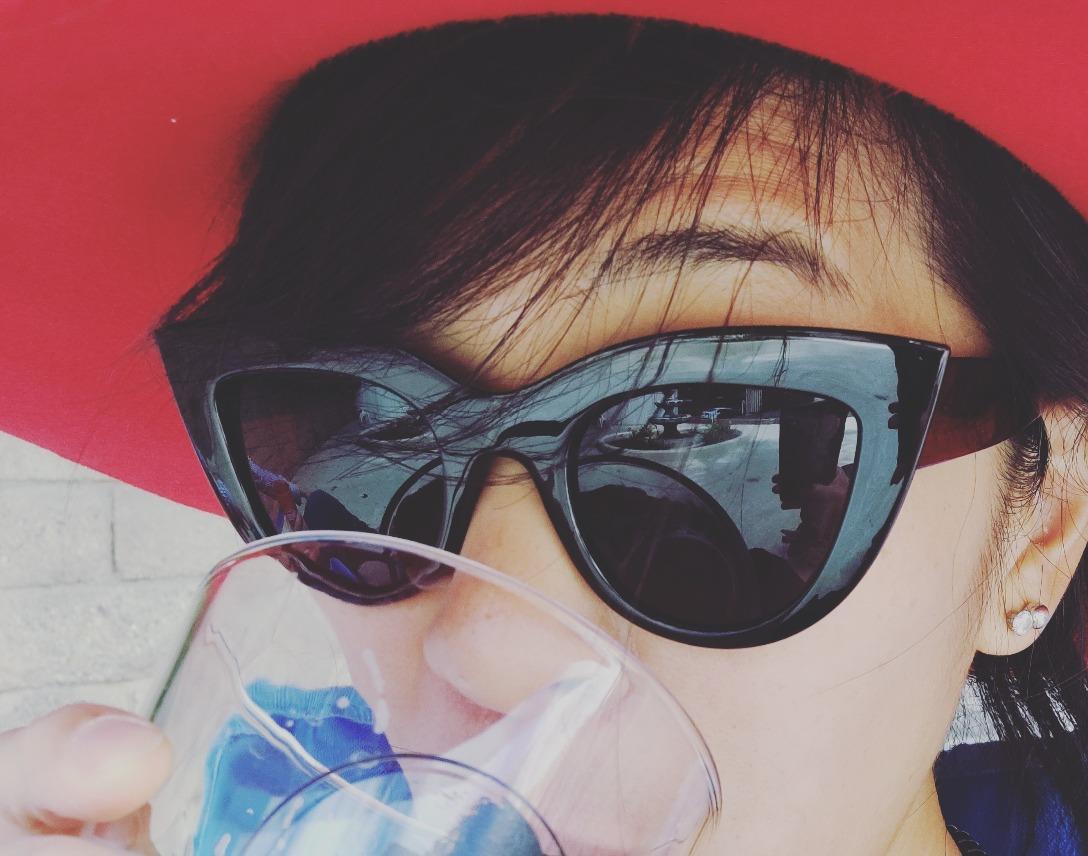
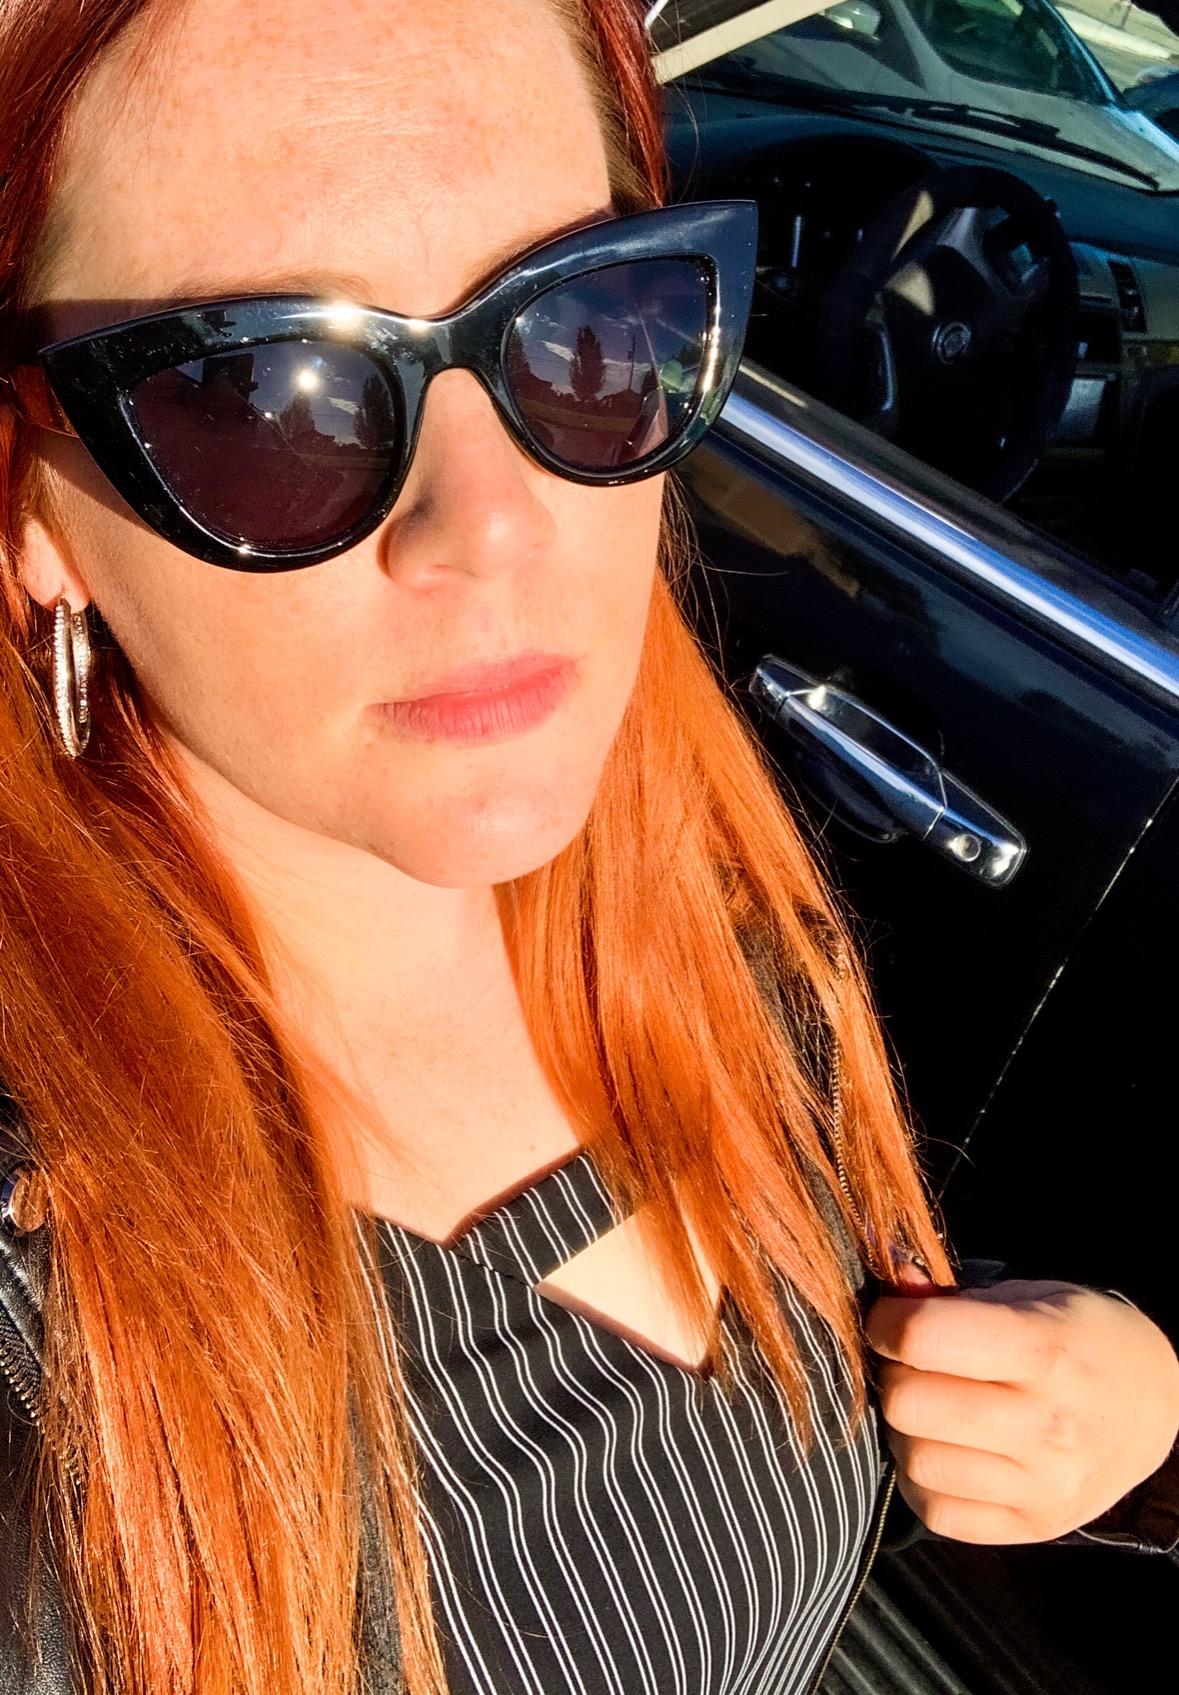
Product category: accessories_sunglasses
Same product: yes